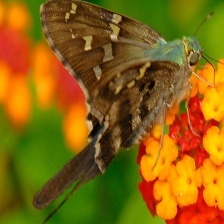
Species: METALMARK